Cold Spring Farm Springhouse

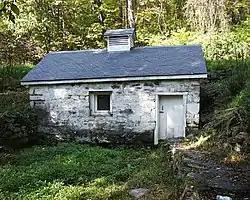
Cold Spring Farm Springhouse

Cold Spring Farm Springhouse is a historic springhouse located in Delaware Water Gap National Recreation Area at Middle Smithfield Township, Monroe County, Pennsylvania. It was built in the late-19th century and is a one-story, rectangular fieldstone building. It measures approximately . It has a wood shingle roof and small cupola. Also on the property is a concrete dam, built about 1909. It represents a typical springhouse of the Delaware River Valley.